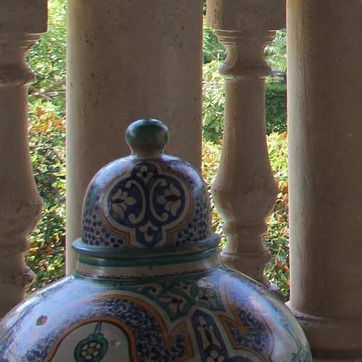
Material: ceramic